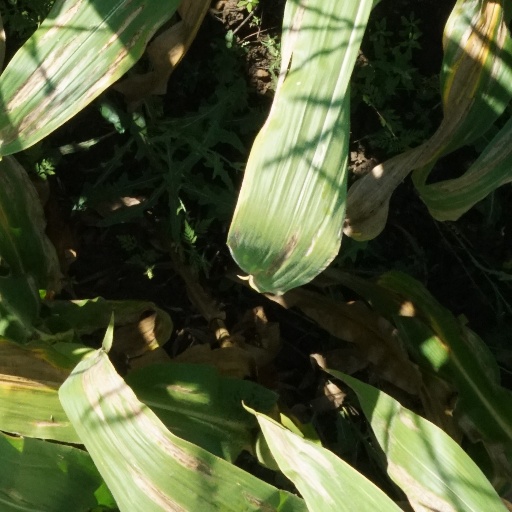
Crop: maize; corn